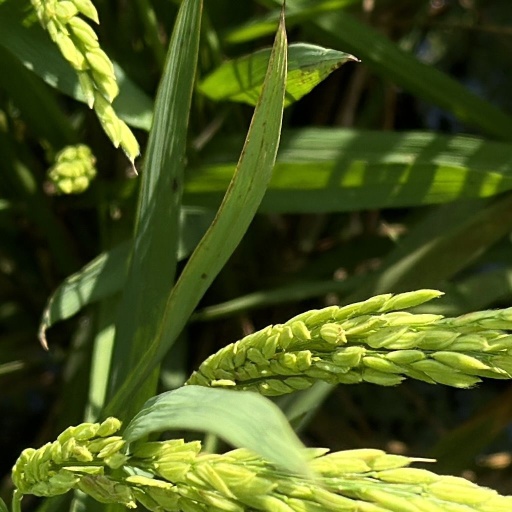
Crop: rice